Outline of Singapore

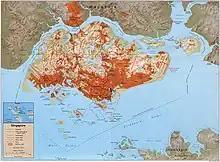
An enlargeable relief map of the Republic of Singapore, published in 1994

The following outline is provided as an overview and topical guide to Singapore: